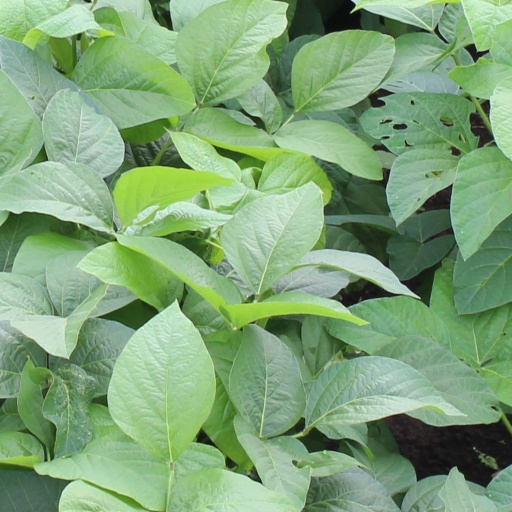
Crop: soybean